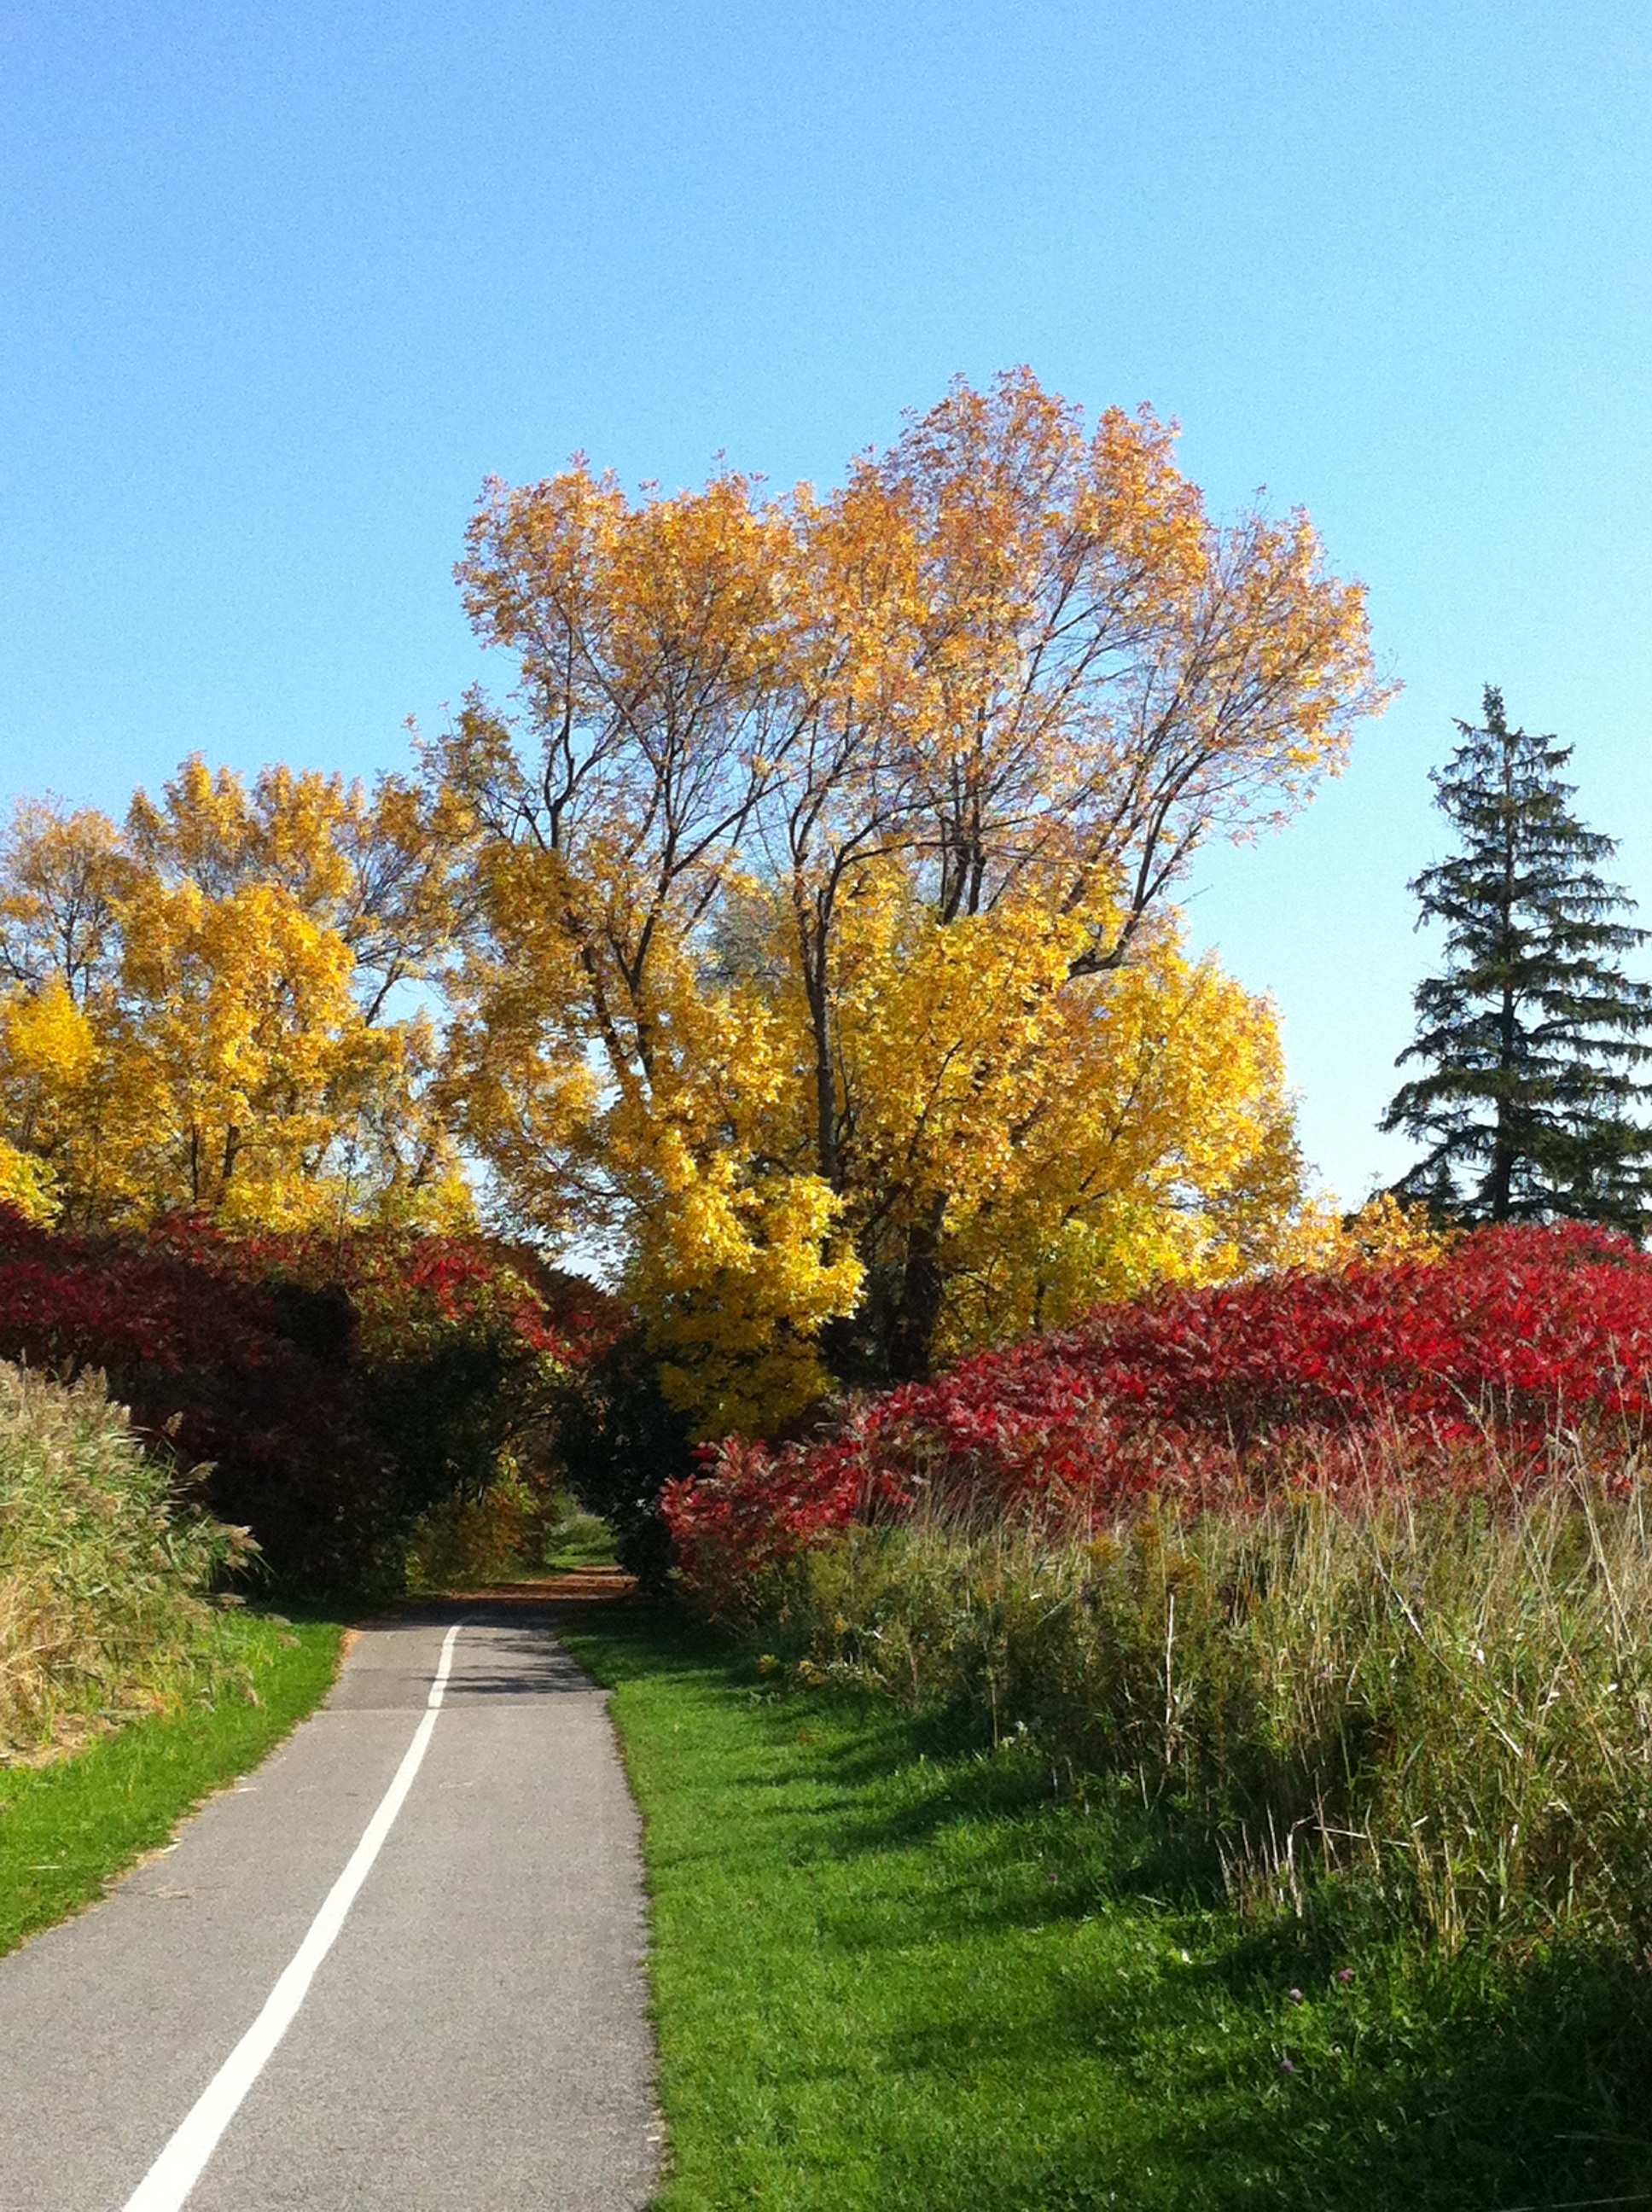
tree, nature, blossom, plant, meadow, leaf, fall, flower, autumn, botany, garden, season, maple tree, shrub, woody plant, land plant